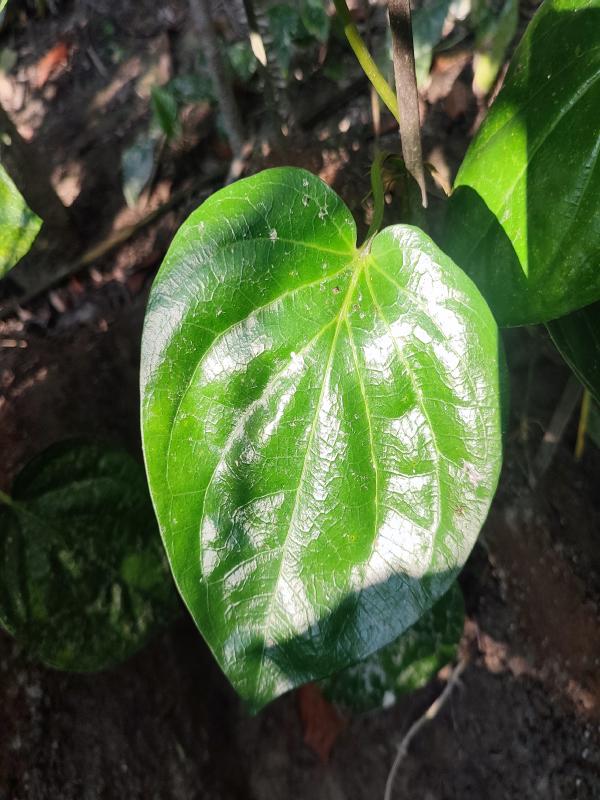
Label: Healthy_Leaf